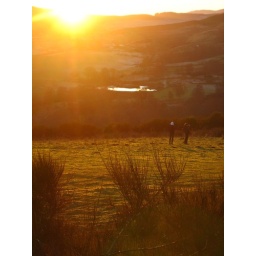
Ellie and Jon in the field below the house